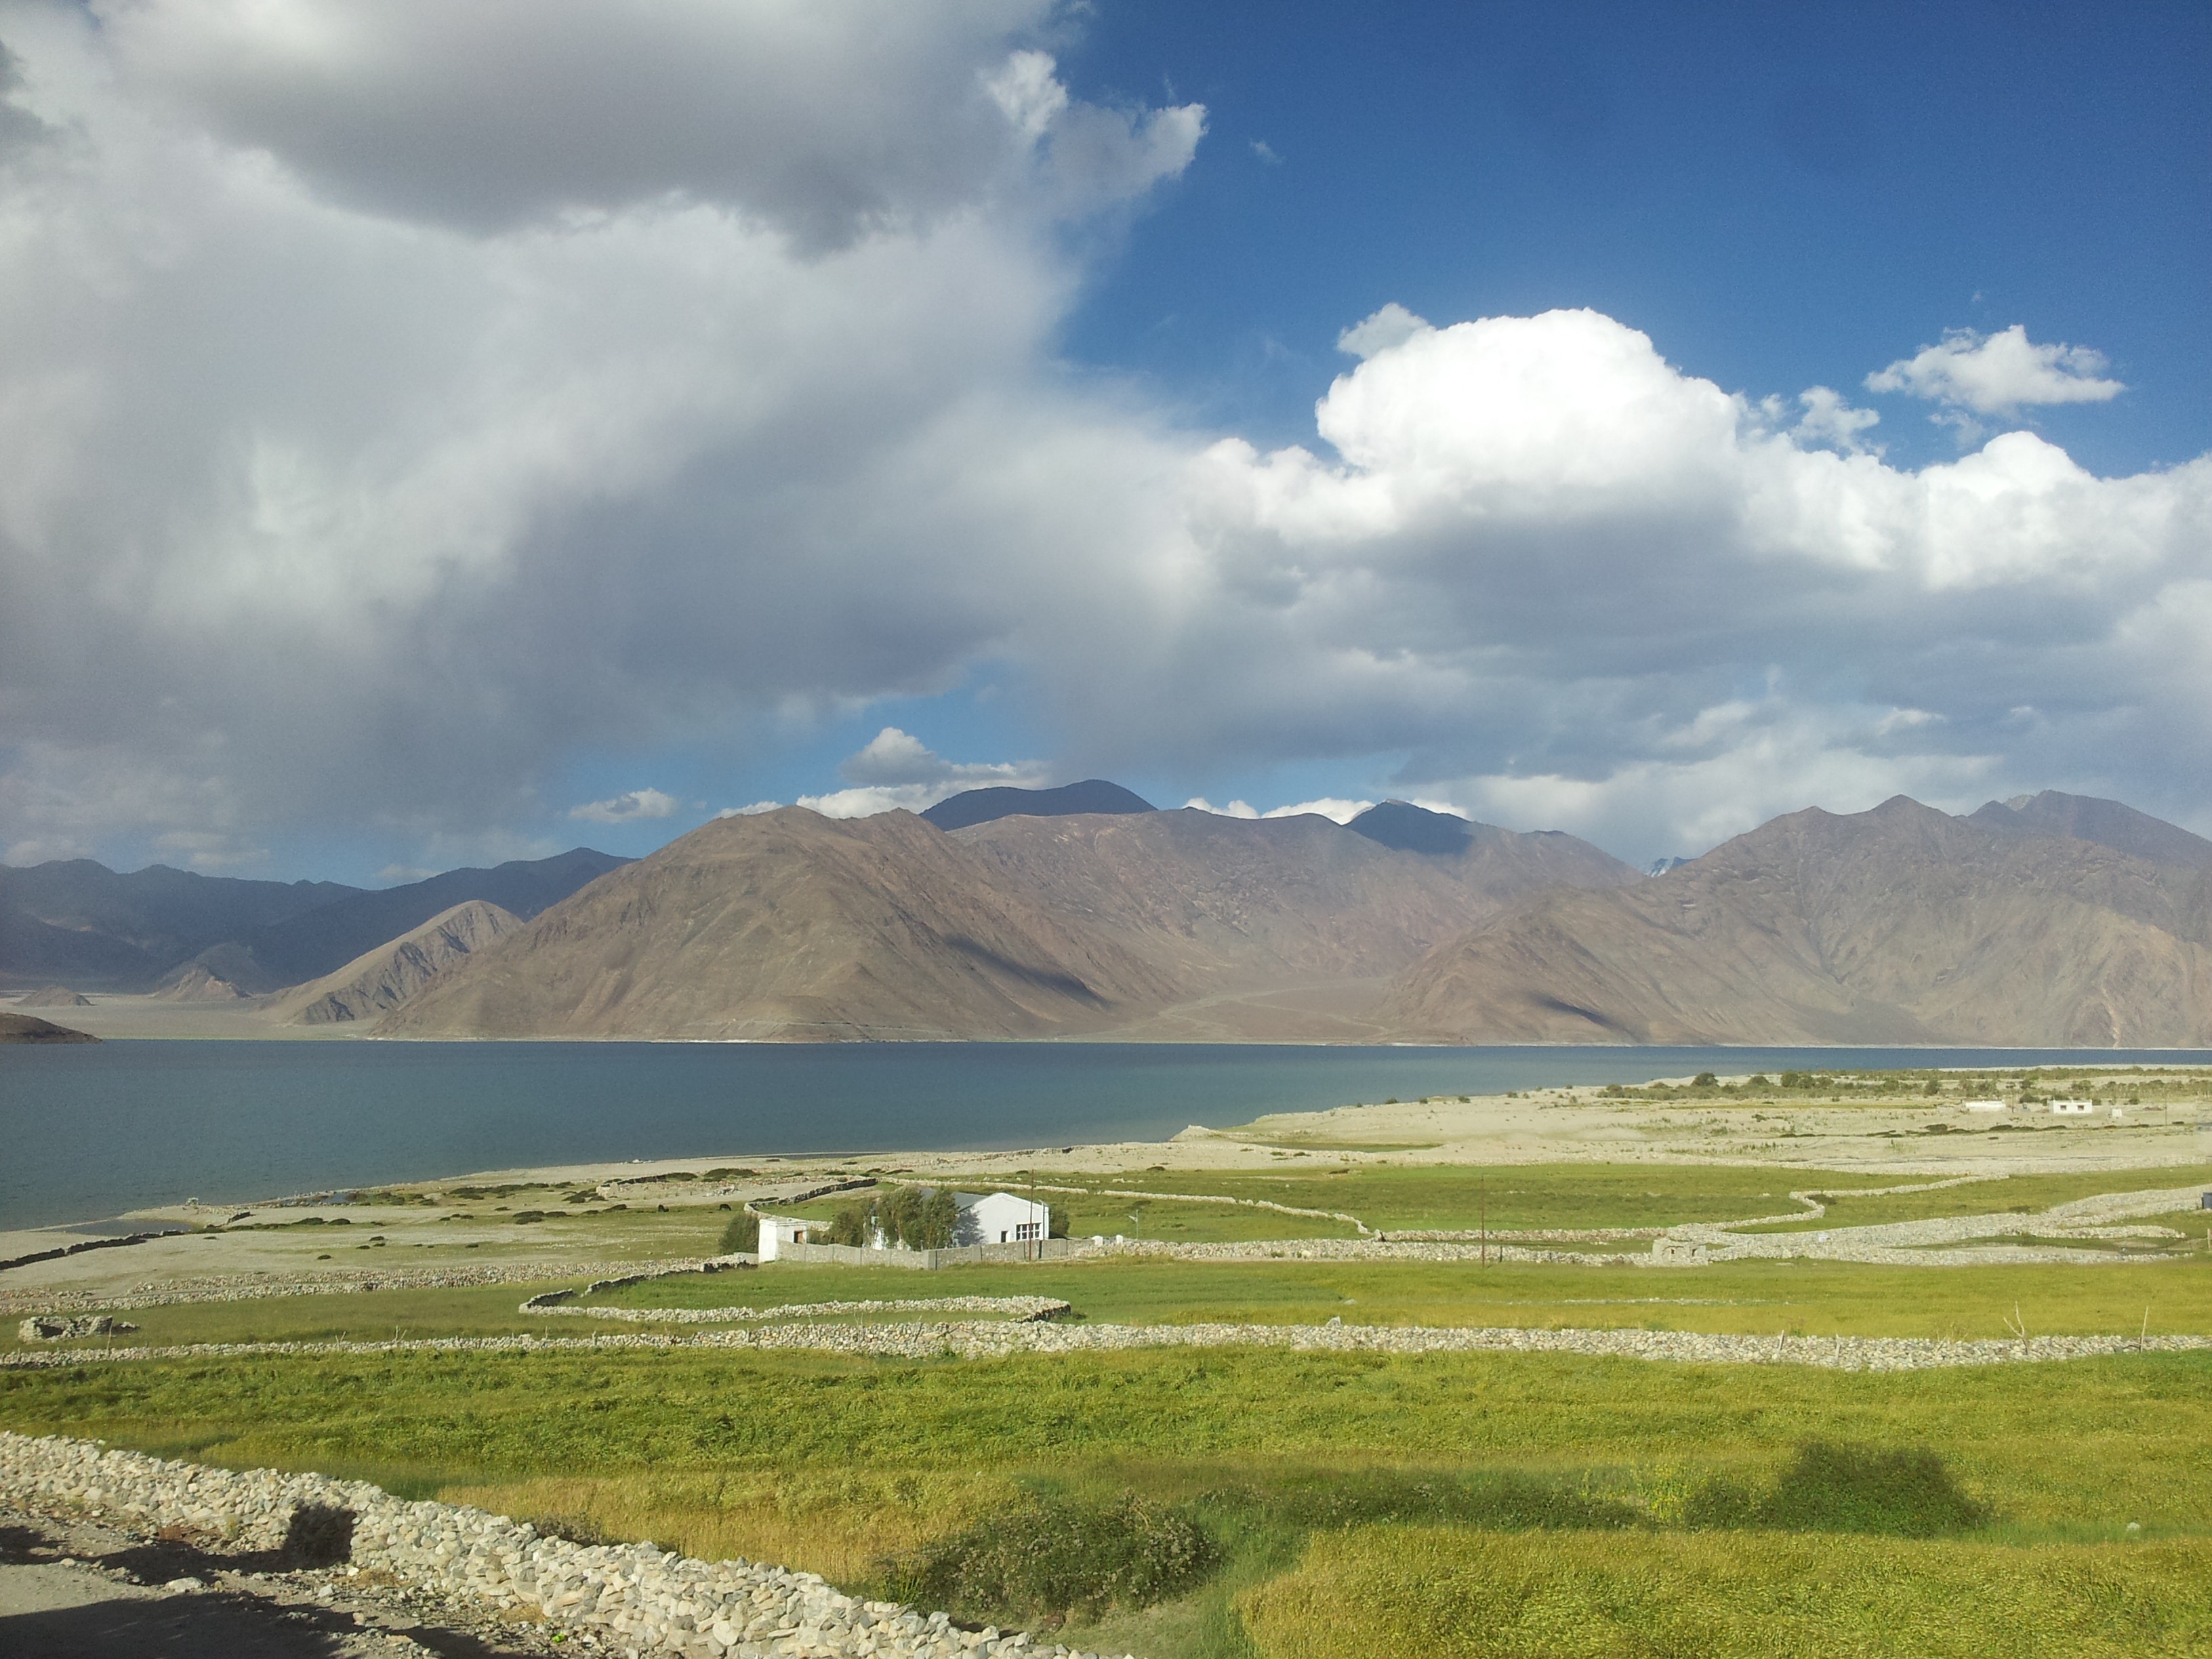
landscape, wilderness, mountain, cloud, meadow, prairie, hill, lake, valley, mountain range, pasture, reservoir, highland, ridge, plain, alps, grassland, plateau, fell, loch, steppe, rural area, landform, mountain pass, geographical feature, mountainous landforms